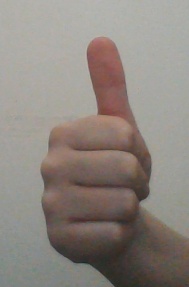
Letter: aleff